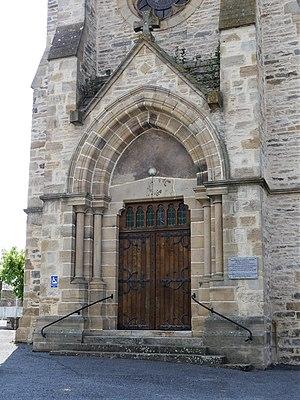
Le portail de l'église de Saint-Jean-Delnous, Aveyron, France.
Saint-Jean-Delnous est une commune française, située dans le département de l'Aveyron, en région Occitanie.